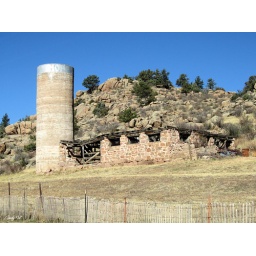
Old rocks building connected to an old silo located near the ghost town of Virgina Dale, CO